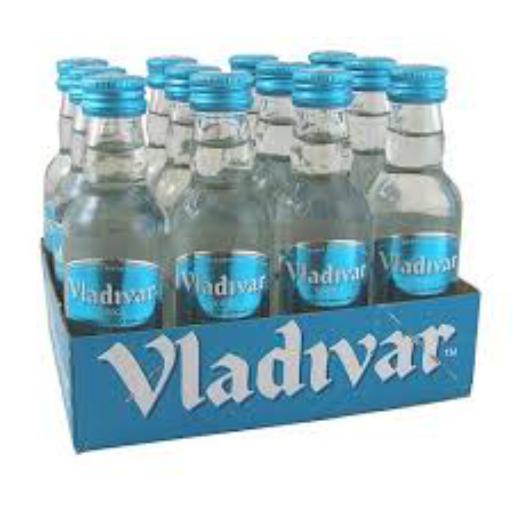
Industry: Food